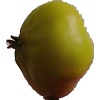
Label: Apple Red Yellow 2